Aberdaron

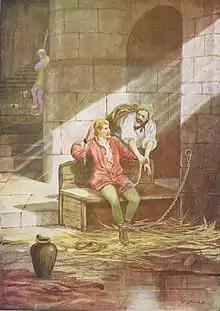
Gruffudd ap Cynan, the exiled King of Gwynedd, sought sanctuary in St Hywyn's Church in 1094

The church at Aberdaron had the ancient privilege of sanctuary. In 1094, Gruffudd ap Cynan, the exiled King of Gwynedd, sought refuge in the church while attempting to recapture his throne; he escaped in the monastic community's boat to Ireland. He regained his territories in 1101 and, in 1115, Gruffydd ap Rhys, the exiled prince of Deheubarth, took refuge at Aberdaron to escape capture by Gwynedd's ruler. Henry I of England had invaded Gwynedd the previous year and, faced by an overwhelming force, Gruffudd ap Cynan had been forced to pay homage and a substantial fine to Henry. The King of Gwynedd, seeking to give up the exiled prince to Henry, ordered that the fugitive prince be dragged from the church by force, but his soldiers were beaten back by the local clergy; Gruffydd ap Rhys escaped under cover of night and fled south to join up with his supporters in Ystrad Tywi.